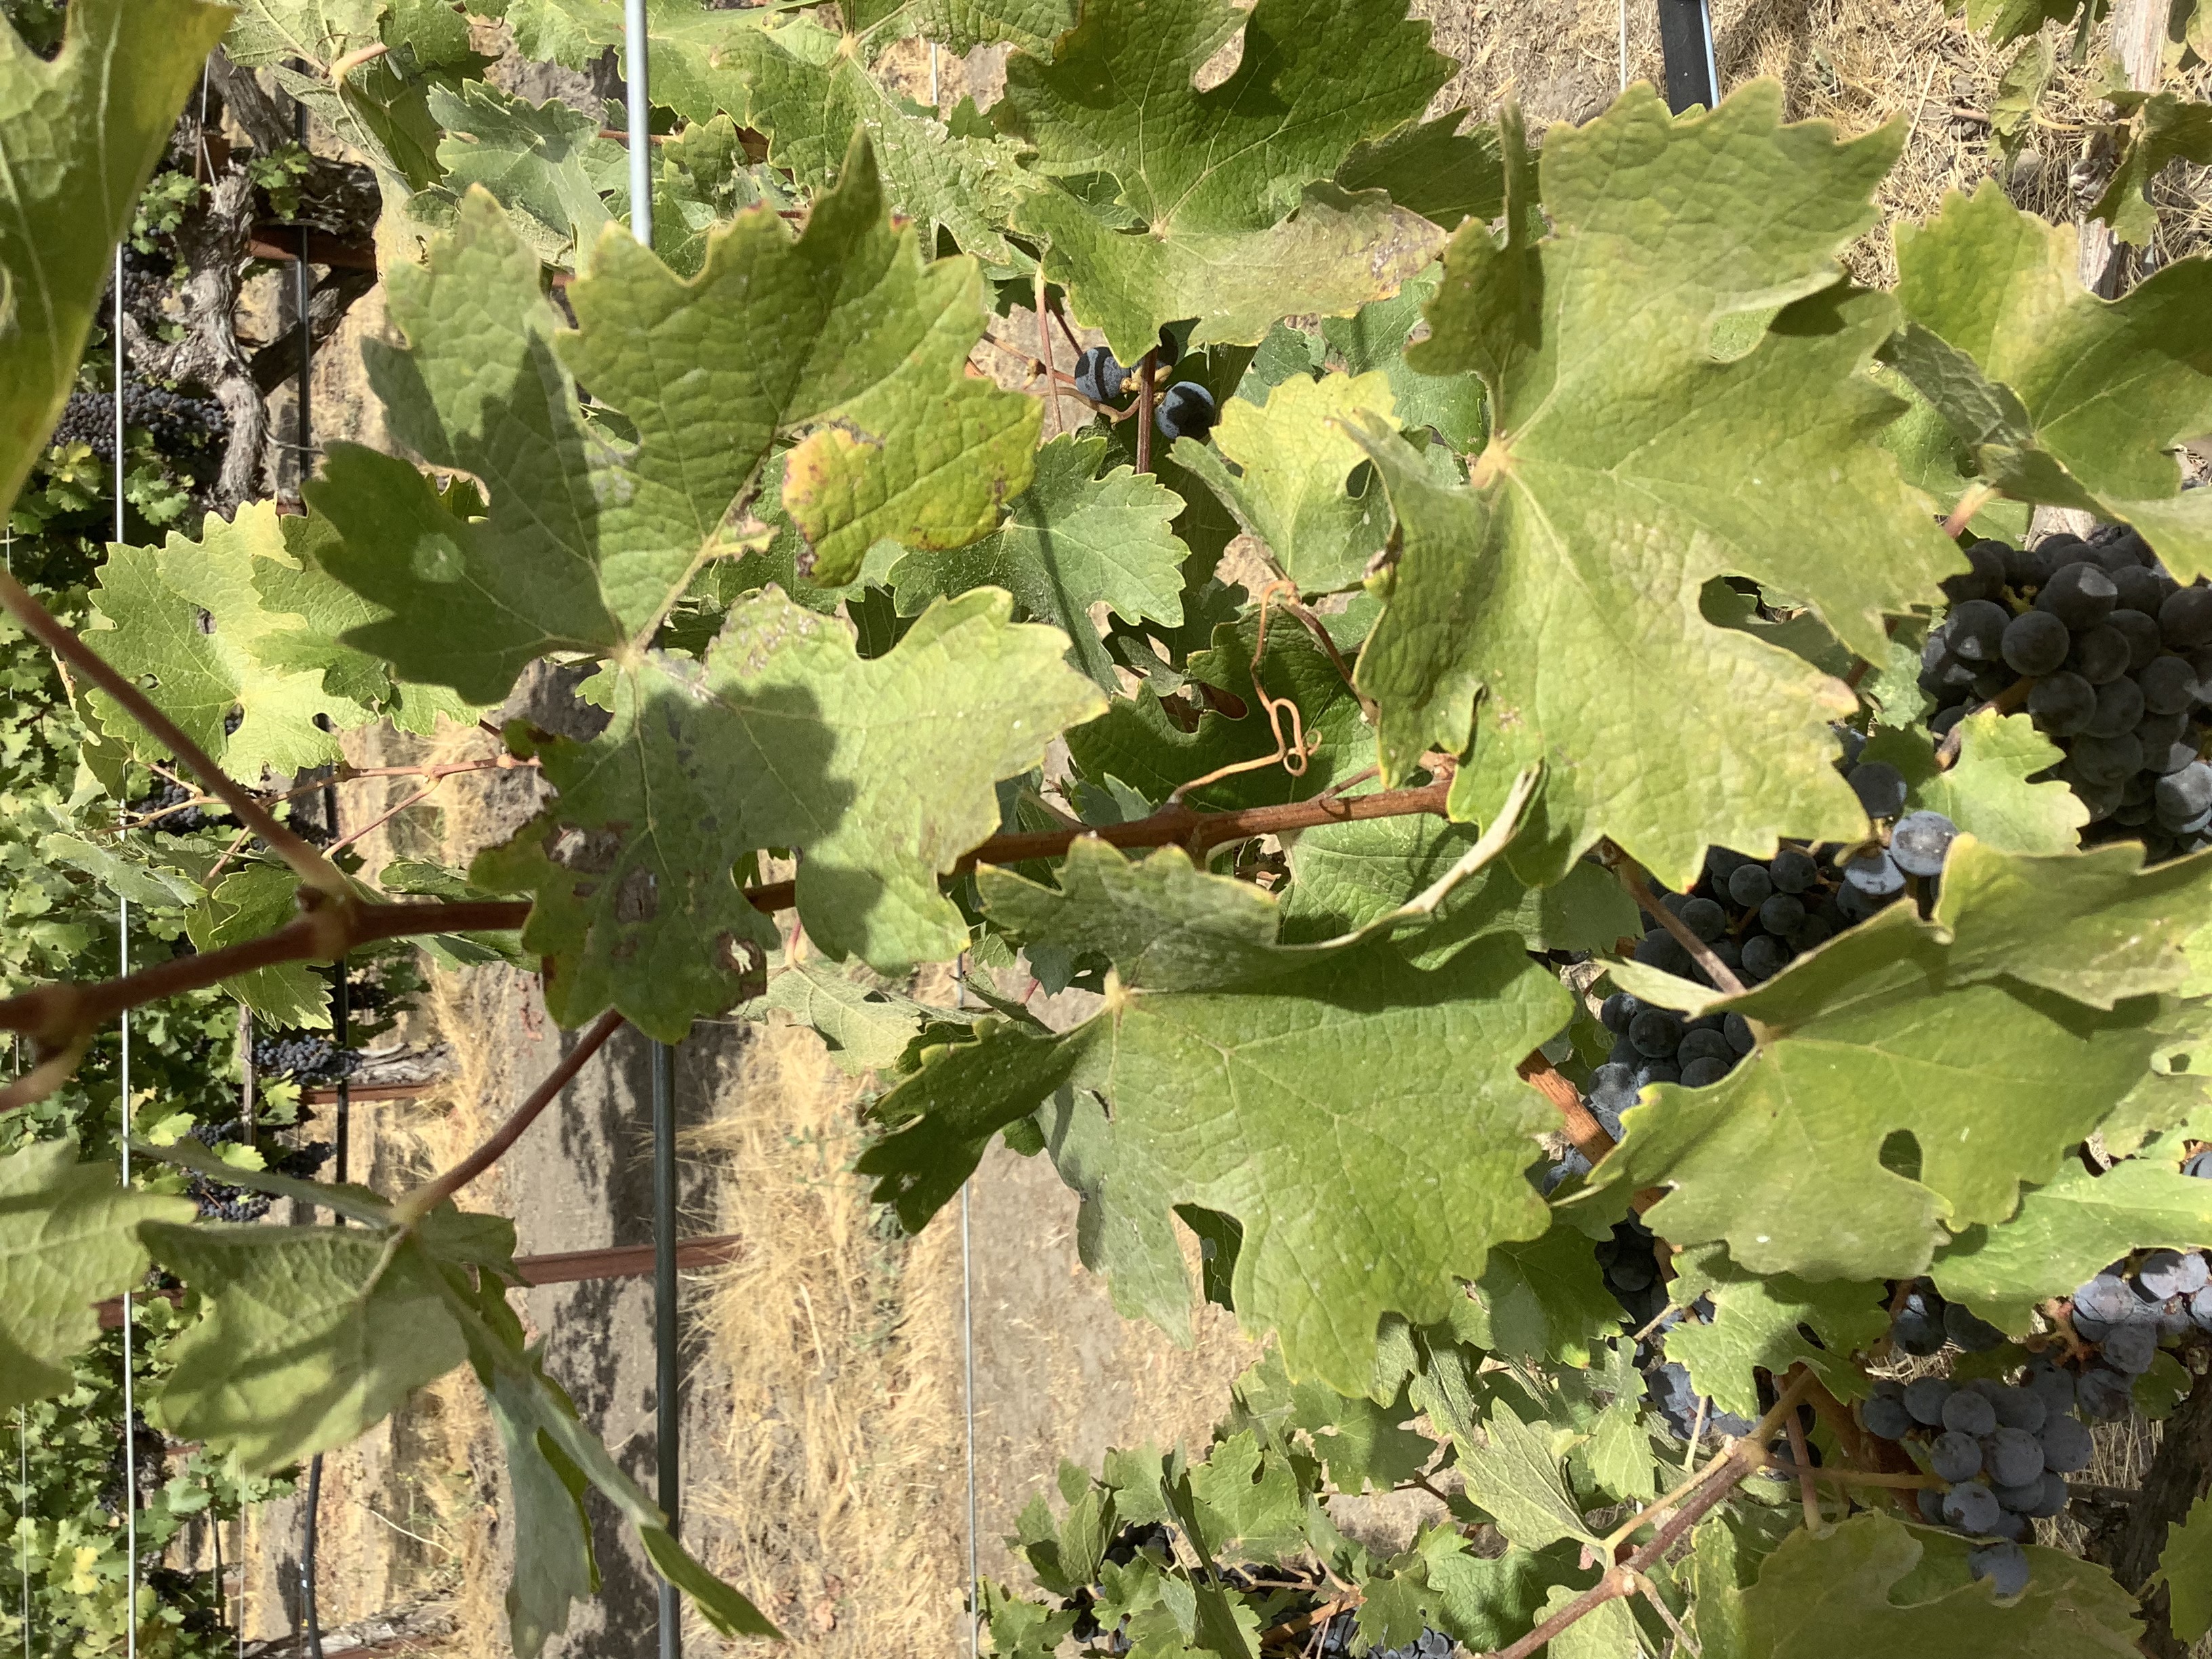
Label: No Virus